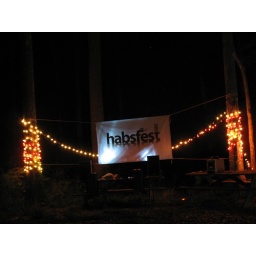
Excellent Habsfest sign Combs! When flipped over it made a great screen as well.